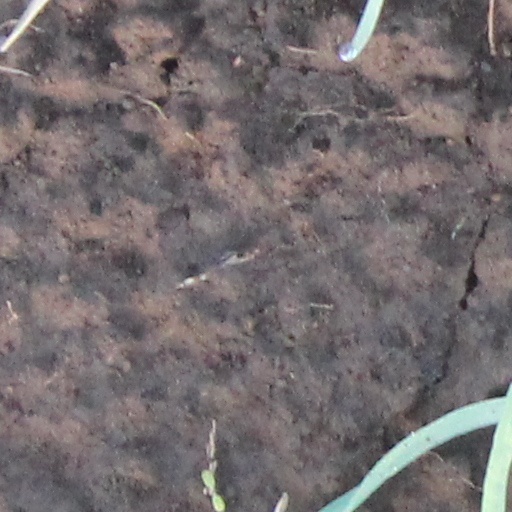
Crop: wheat